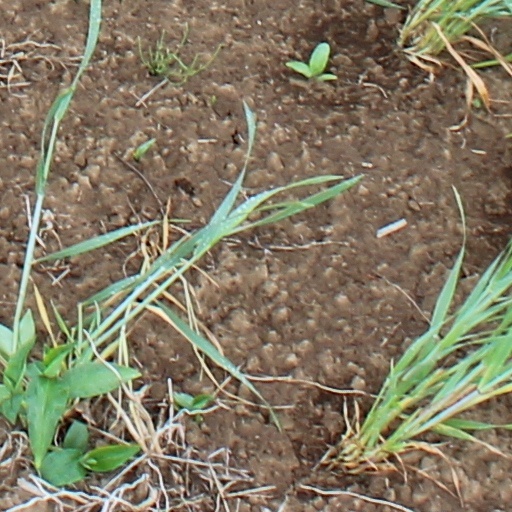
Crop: wheat